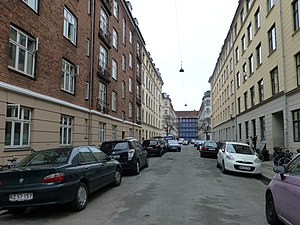
Aggersborggade
Aggersborggade set fra Holsteinsgade.
Aggersborggade er en gade på Østerbro i København. Den er 160 meter lang og går mellem Classensgade og Holsteinsgade.